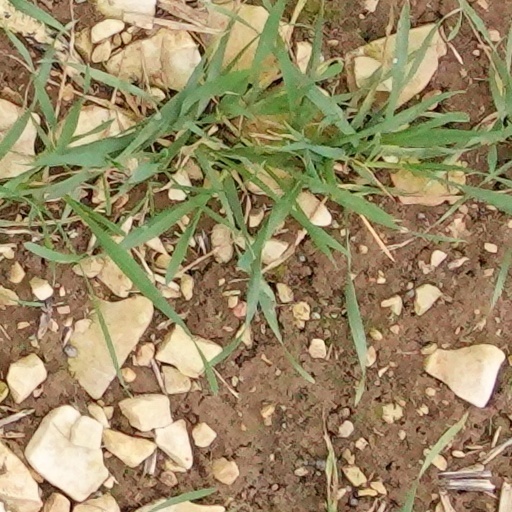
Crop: wheat